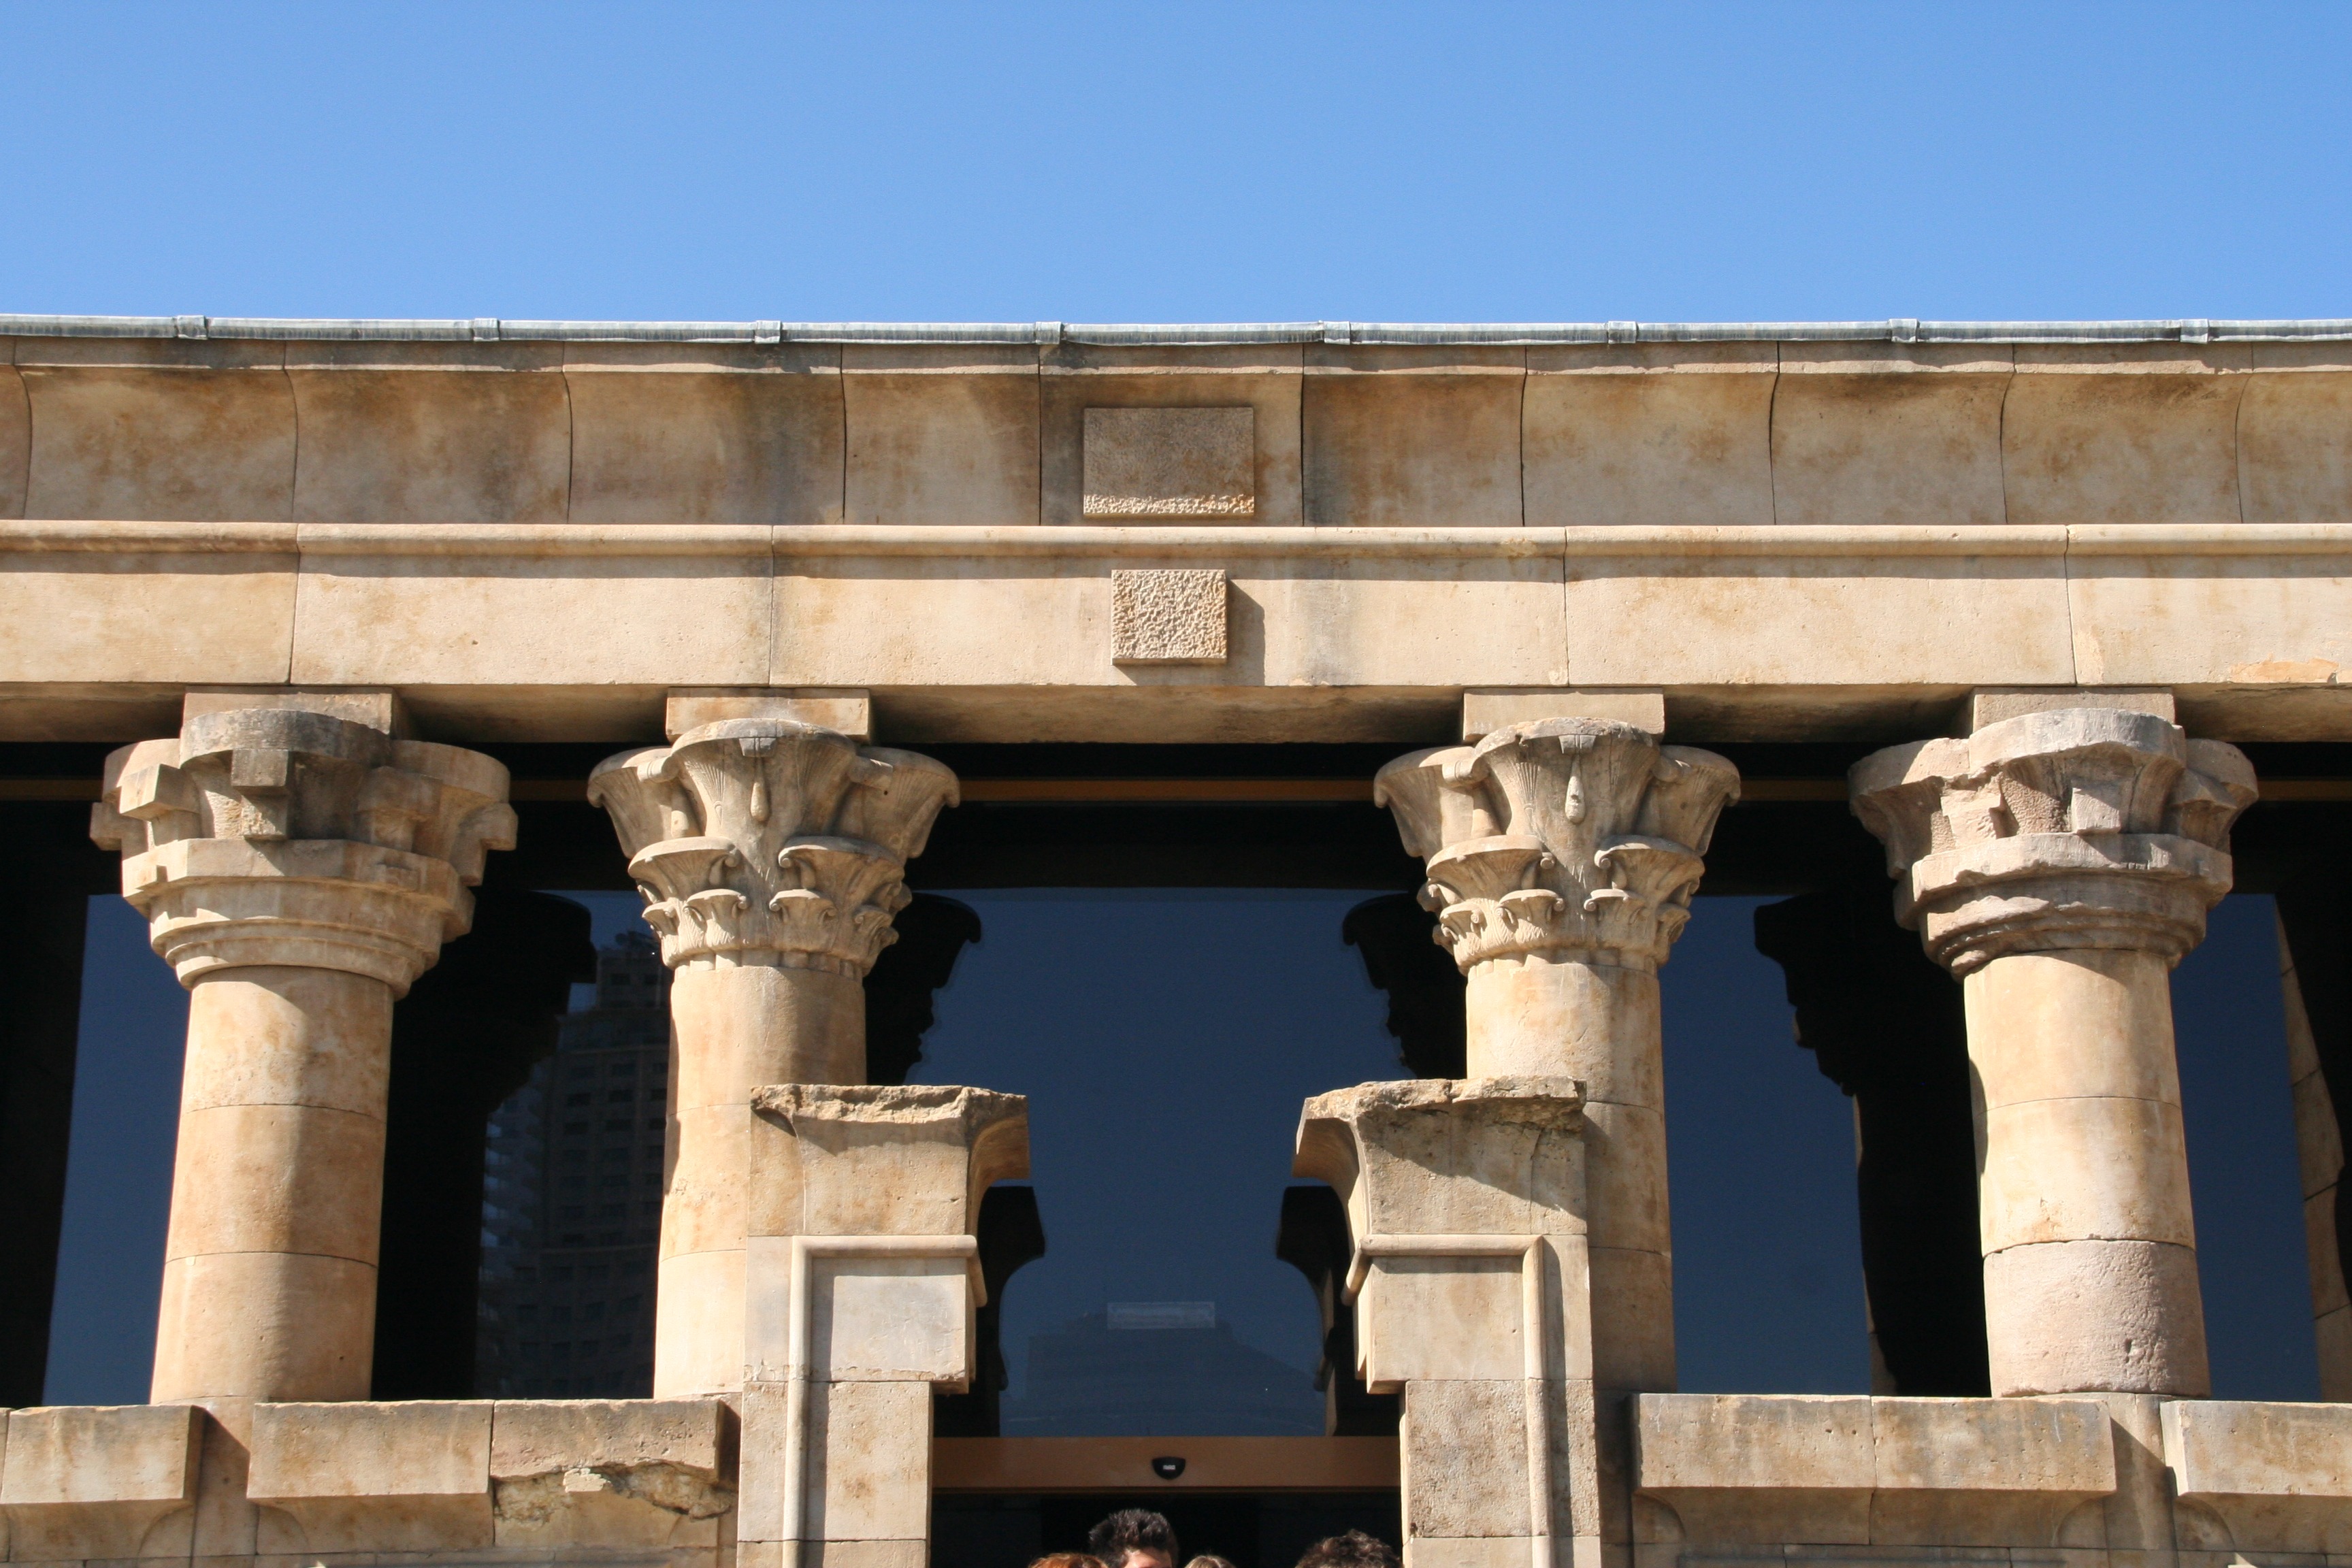
architecture, structure, sun, window, building, home, arch, column, landmark, facade, ornament, spain, ruins, madrid, mood, stucco, columnar, ancient rome, roman temple, ancient history, baluster, ancient roman architecture, ancient greek temple